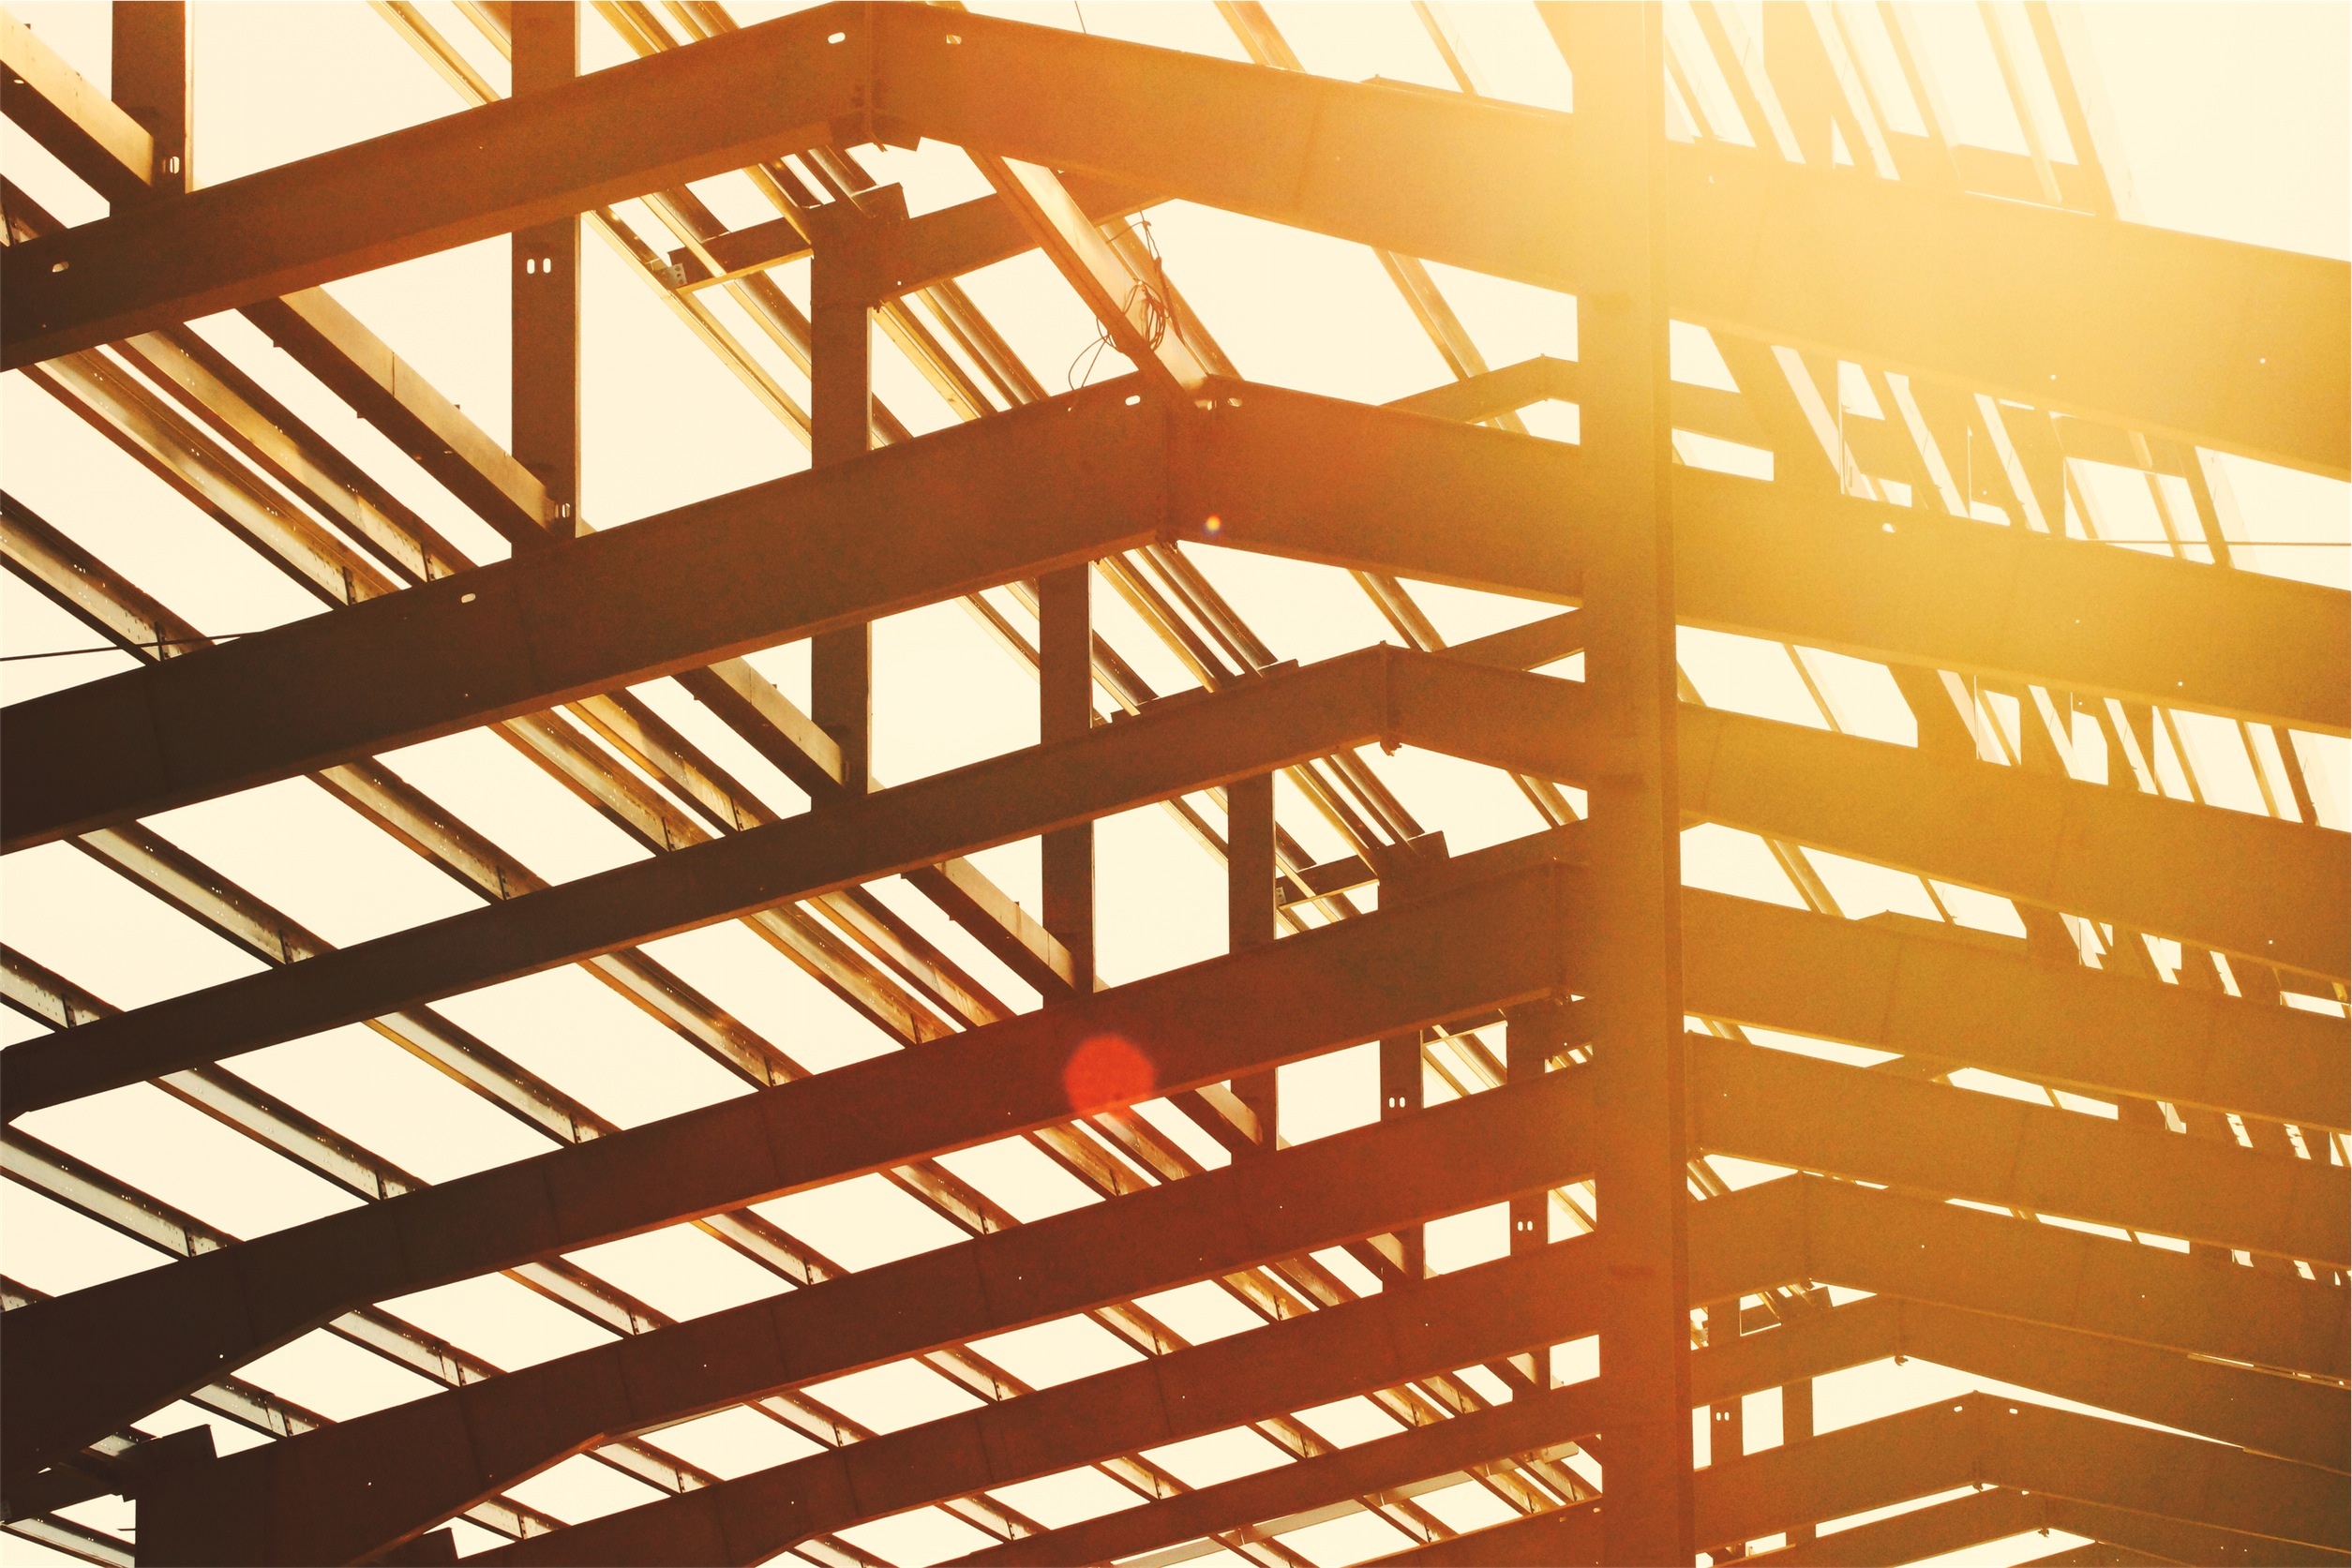
architecture, wood, sunshine, sunset, beam, ceiling, line, facade, interior design, design, stairs, beams, symmetry, daylighting, window covering